Ivan Littlewood

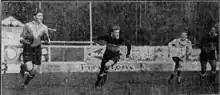
Ivan Littlewood with the ball for Auckland against 'The Rest' at Carlaw Park on July 7.

The 1922 season saw a name change for Littlewood's Maritime club with them becoming known as ‘Athletic’. He played 7 matches for them, scoring 5 tries before transferring to Ponsonby United on 2 August. For Ponsonby he scored a remarkable 8 tries in just 3 matches, including 5 in the Roope Rooster semi final against Newton Rangers giving him 13 total for the season (again the second highest try scorer in Auckland rugby league). This form saw Littlewood again selected for the Auckland team where he played 4 matches against New Zealand Māori on 20 May which was lost 18–28 in front of 7,000 spectators at Carlaw Park. He then played 2 matches against the touring Australian University side in mid-June where he scored a try in the first match which was lost 12–13, before a 7–18 loss in the second match with over 12,000 spectators present. Littlewood then played against the touring New South Wales side on 16 September in a 25–40 loss though Littlewood did cross for a try in the match played on the Auckland Domain in front of a massive crowd of 20,000.